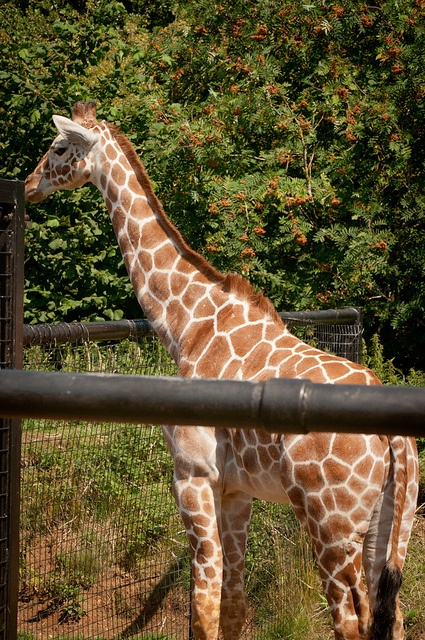
A very tall giraffe standing next to a  forest.
A large tall giraffe by a metal fence.
giraffe standing in grassy enclosure with trees in background
Behind a metal bar a giraffe is view-able.
A orange colored giraffe looking over a fence.